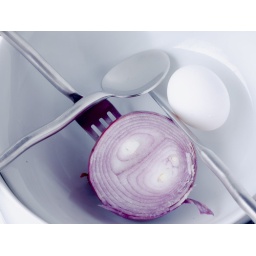
Had a wonderful day just doing nothing but finding my way around the house between the cake and whiskey.